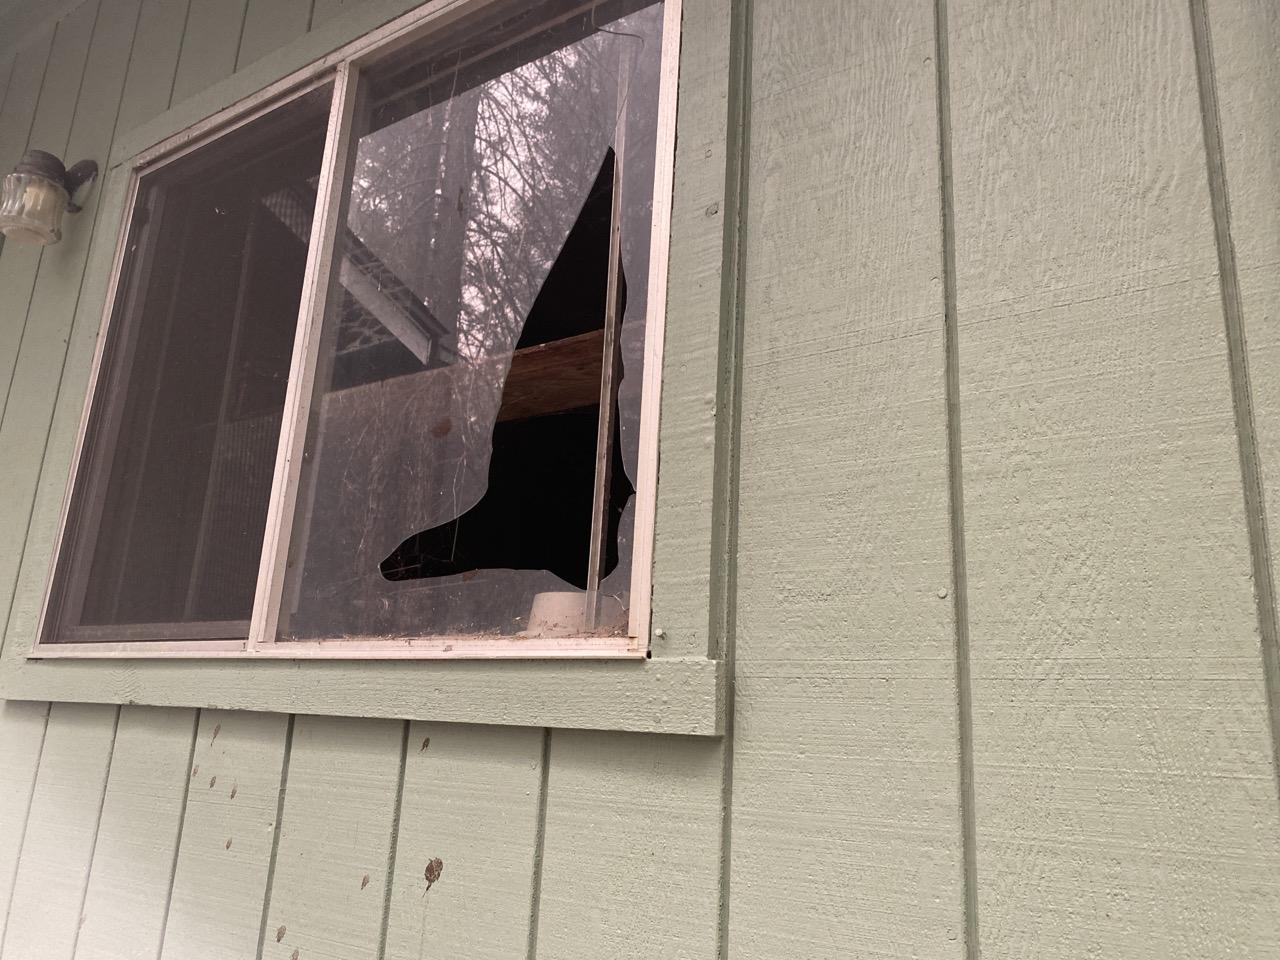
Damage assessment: affected